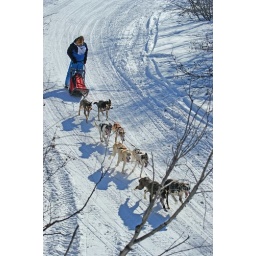
From a bridge above the river